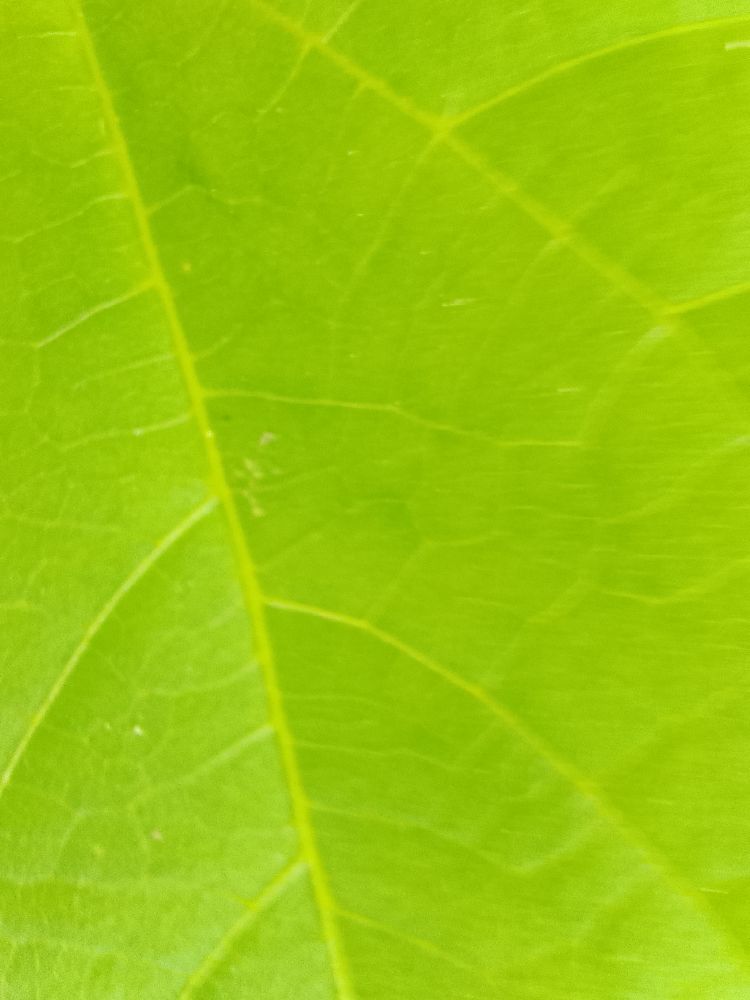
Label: healthy